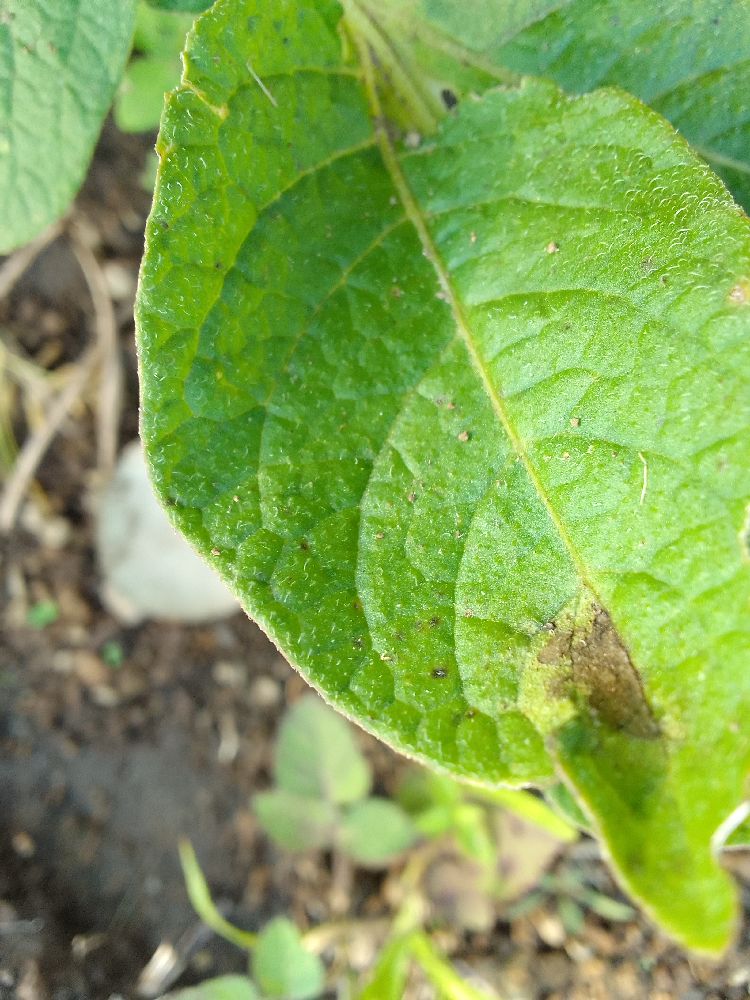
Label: Late blight